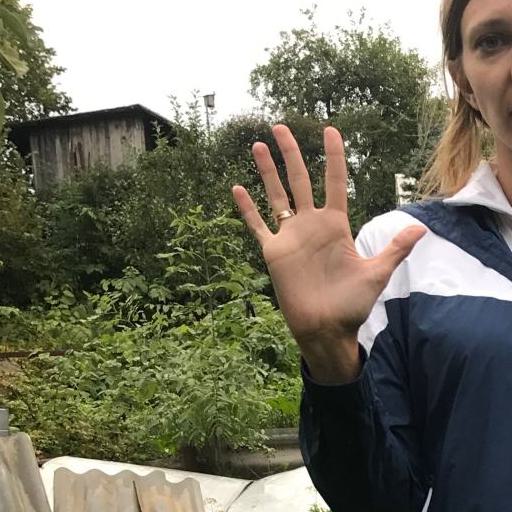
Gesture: palm